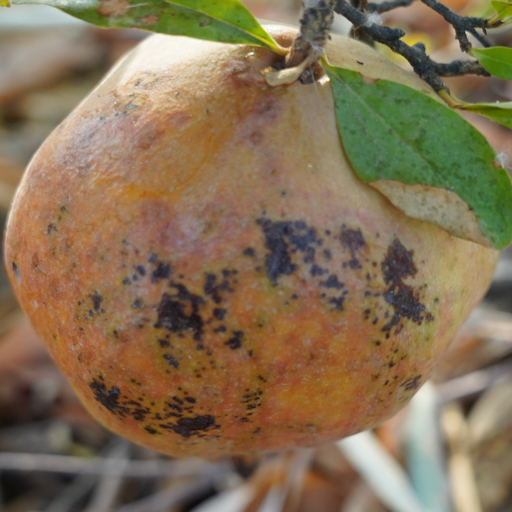
Label: Colletotrichum spp